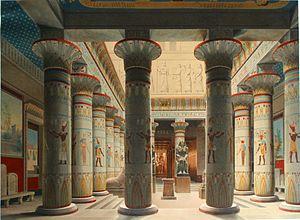
Le Musée égyptien de Berlin est une collection d'art de l'Égypte antique située à Berlin. Cette collection, l'une des plus importantes au monde d'objets de l'Égypte antique, a été réinstallée en 2009 au Neues Museum nouvellement reconstruit.
Le Neues Museum est l'un des musées nationaux de Berlin, dans l'île aux Musées. Il accueille en 2016 une partie de la collection d'antiquités classiques - l'Antikensammlung - centrée sur le monde romain, les collections de l'Égypte et de Nubie antiques venues de l'ancien Ägyptisches Museum et du Papyrussammlung, ainsi que les collections de la Préhistoire et du début de l'Histoire du Museum für Vor- und Frühgeschischte.